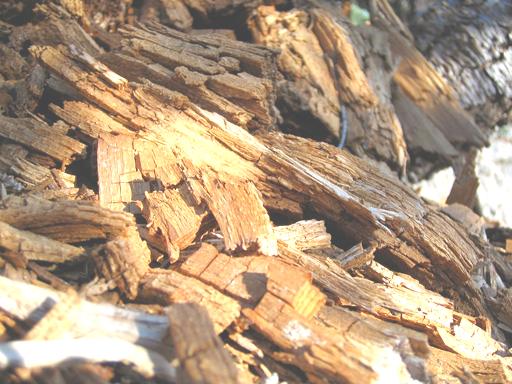
Material: wood